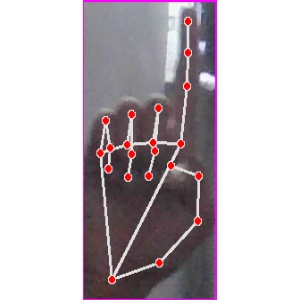
अक्षर: क